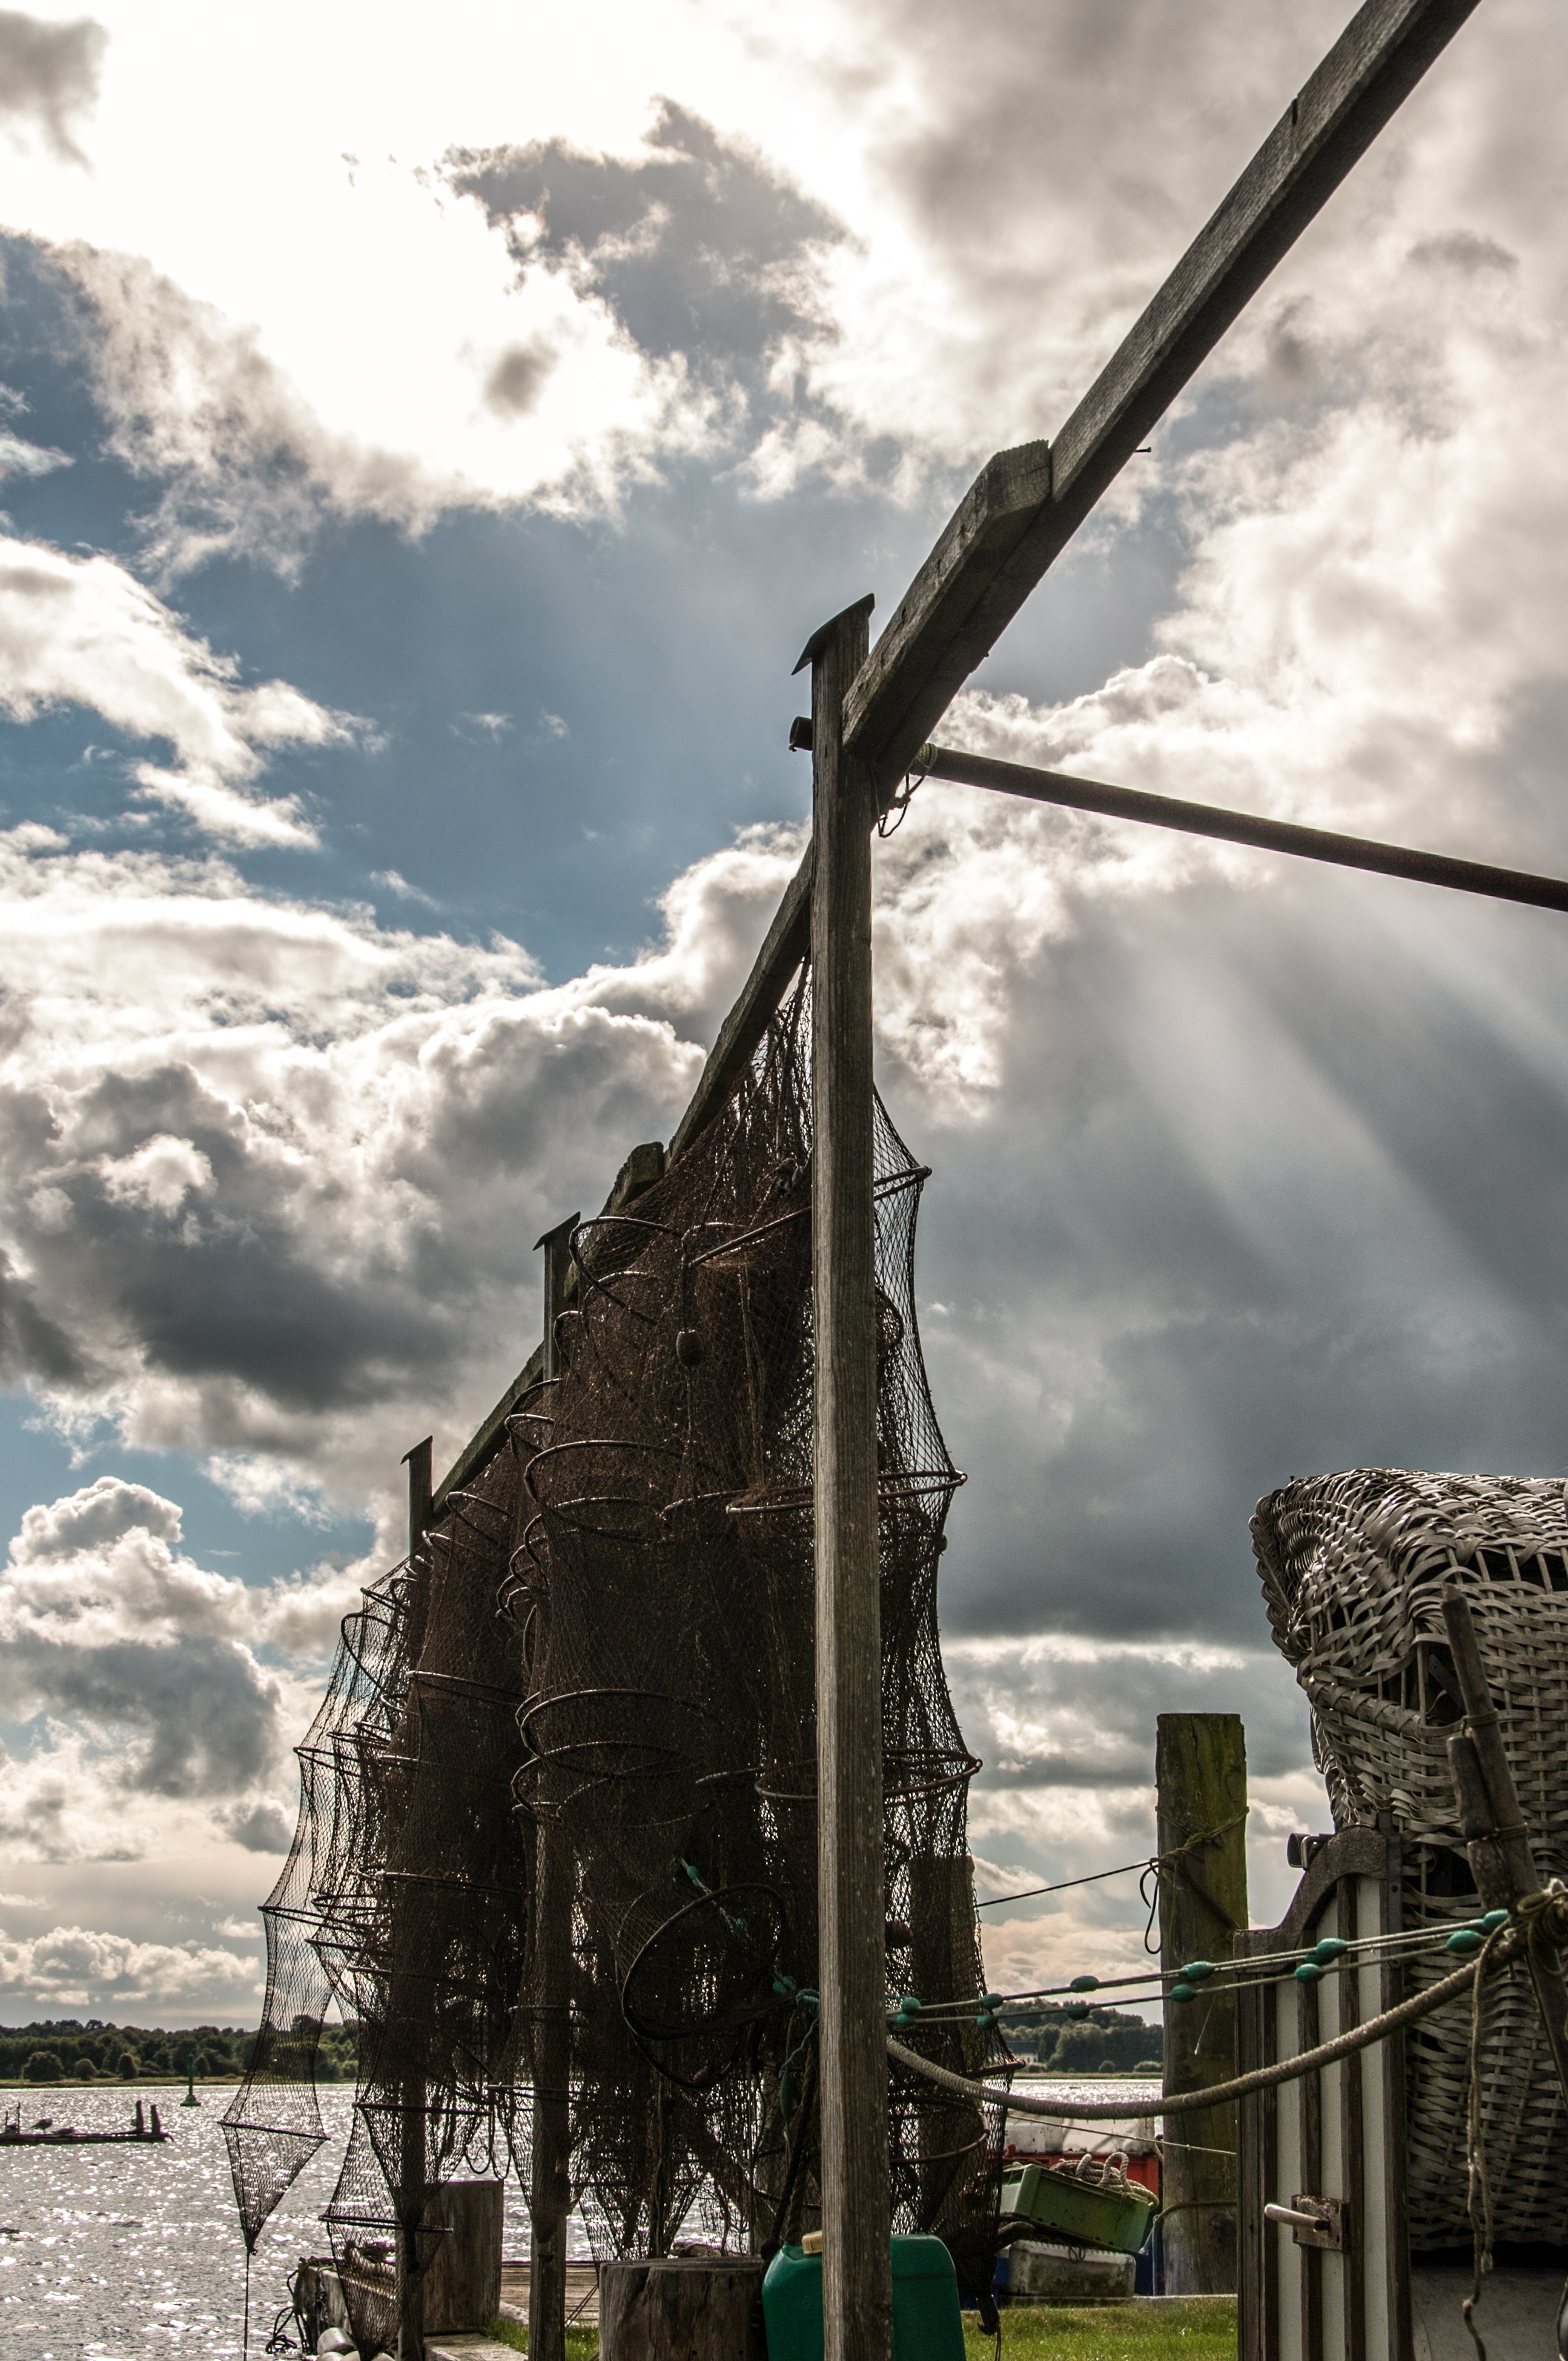
water, cloud, sky, skyscraper, monument, boot, statue, tower, fishing, mast, landmark, port, fishing boat, spire, mood, baltic sea, fishing port, schleswig, fisheries, urban area, schley